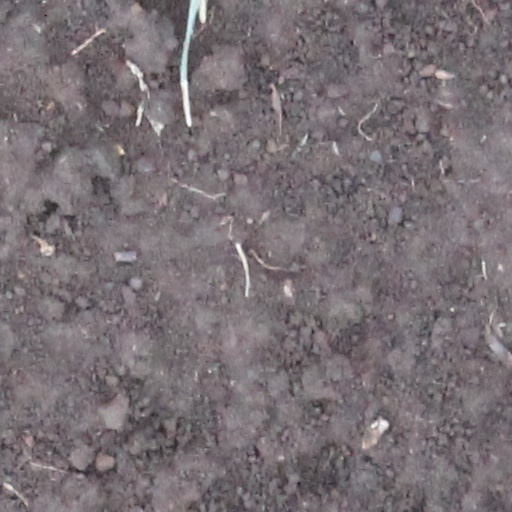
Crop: wheat